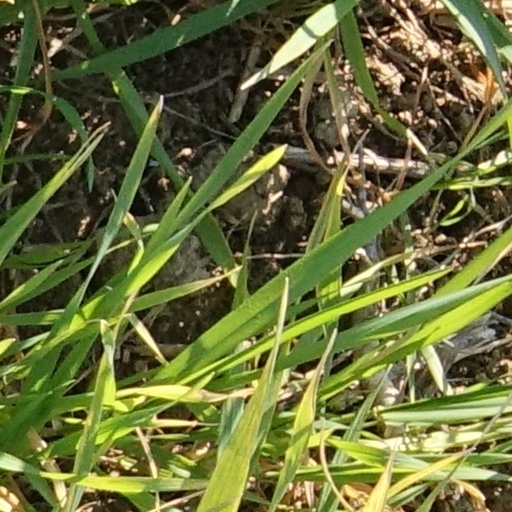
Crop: wheat